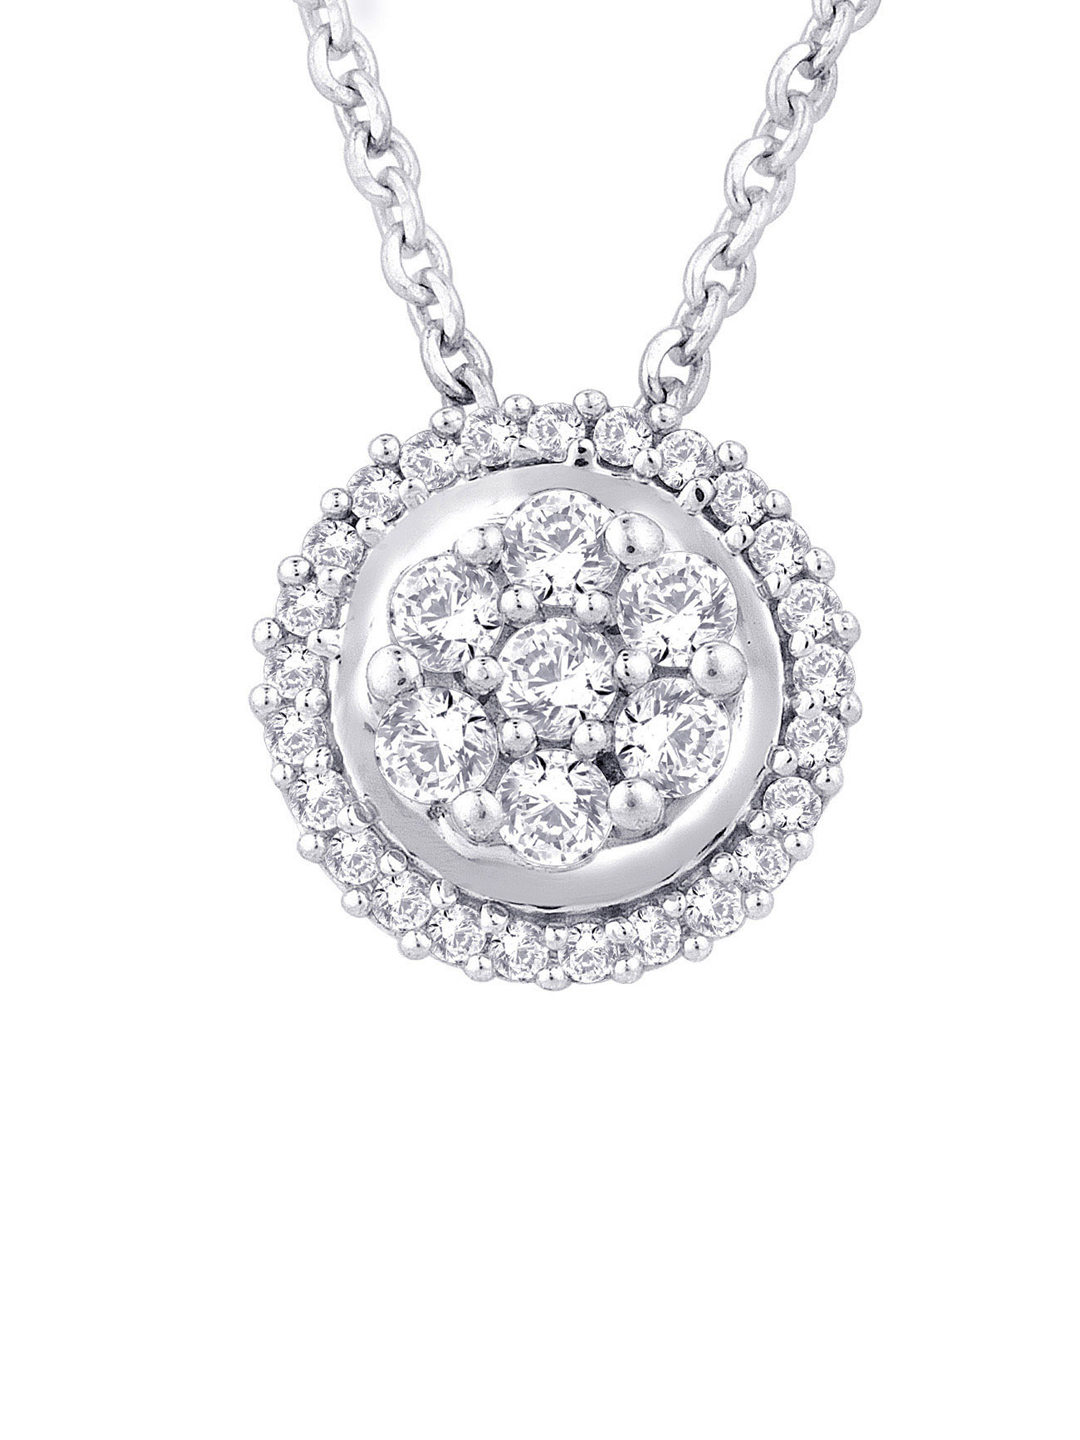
Lucera Women Silver Pendant with Chain
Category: Accessories / Jewellery / Pendant
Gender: Women
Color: Silver
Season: Summer 2015
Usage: Casual